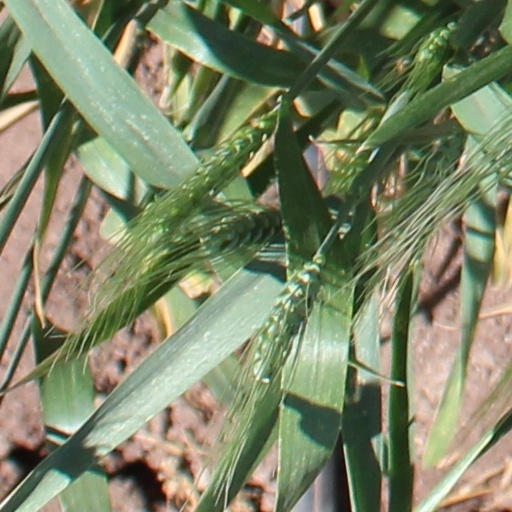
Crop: wheat